Soviet submarine K-3 Leninsky Komsomol

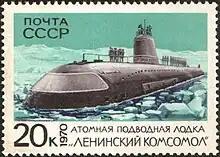
"K-3 Leninsky Komsomol" on a Soviet postage stamp

On 8 September 1967, while transiting the Norwegian Sea, a fire broke out in the submarine's hydraulic system, and crew members in the compartment when the fire broke out had to evacuate the compartment. The flames spread to other parts of the submarine. The automatic extinguishers were based on carbon dioxide gas, which killed the crew members who were in the first and second compartments in the submarine. When the dividing door in the bulkhead from the third compartment was opened to see what had happened to the people in the second compartment, the gas spread, and more people lost consciousness. The forward compartments were then completely sealed off, and the submarine surfaced. Four days later, "Leninsky Komsomol" returned to base. 39 crew members died in the fire.